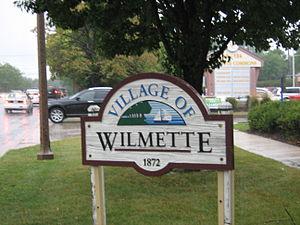
Wilmette est un village de 27 651 habitants situé à environ cinq kilomètres au nord de la ville de Chicago dans le comté de Cook, au nord-est de l'État de l'Illinois aux États-Unis. C'est à Wilmette que se trouve l'extrémité nord de la Pulaski Road.